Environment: real
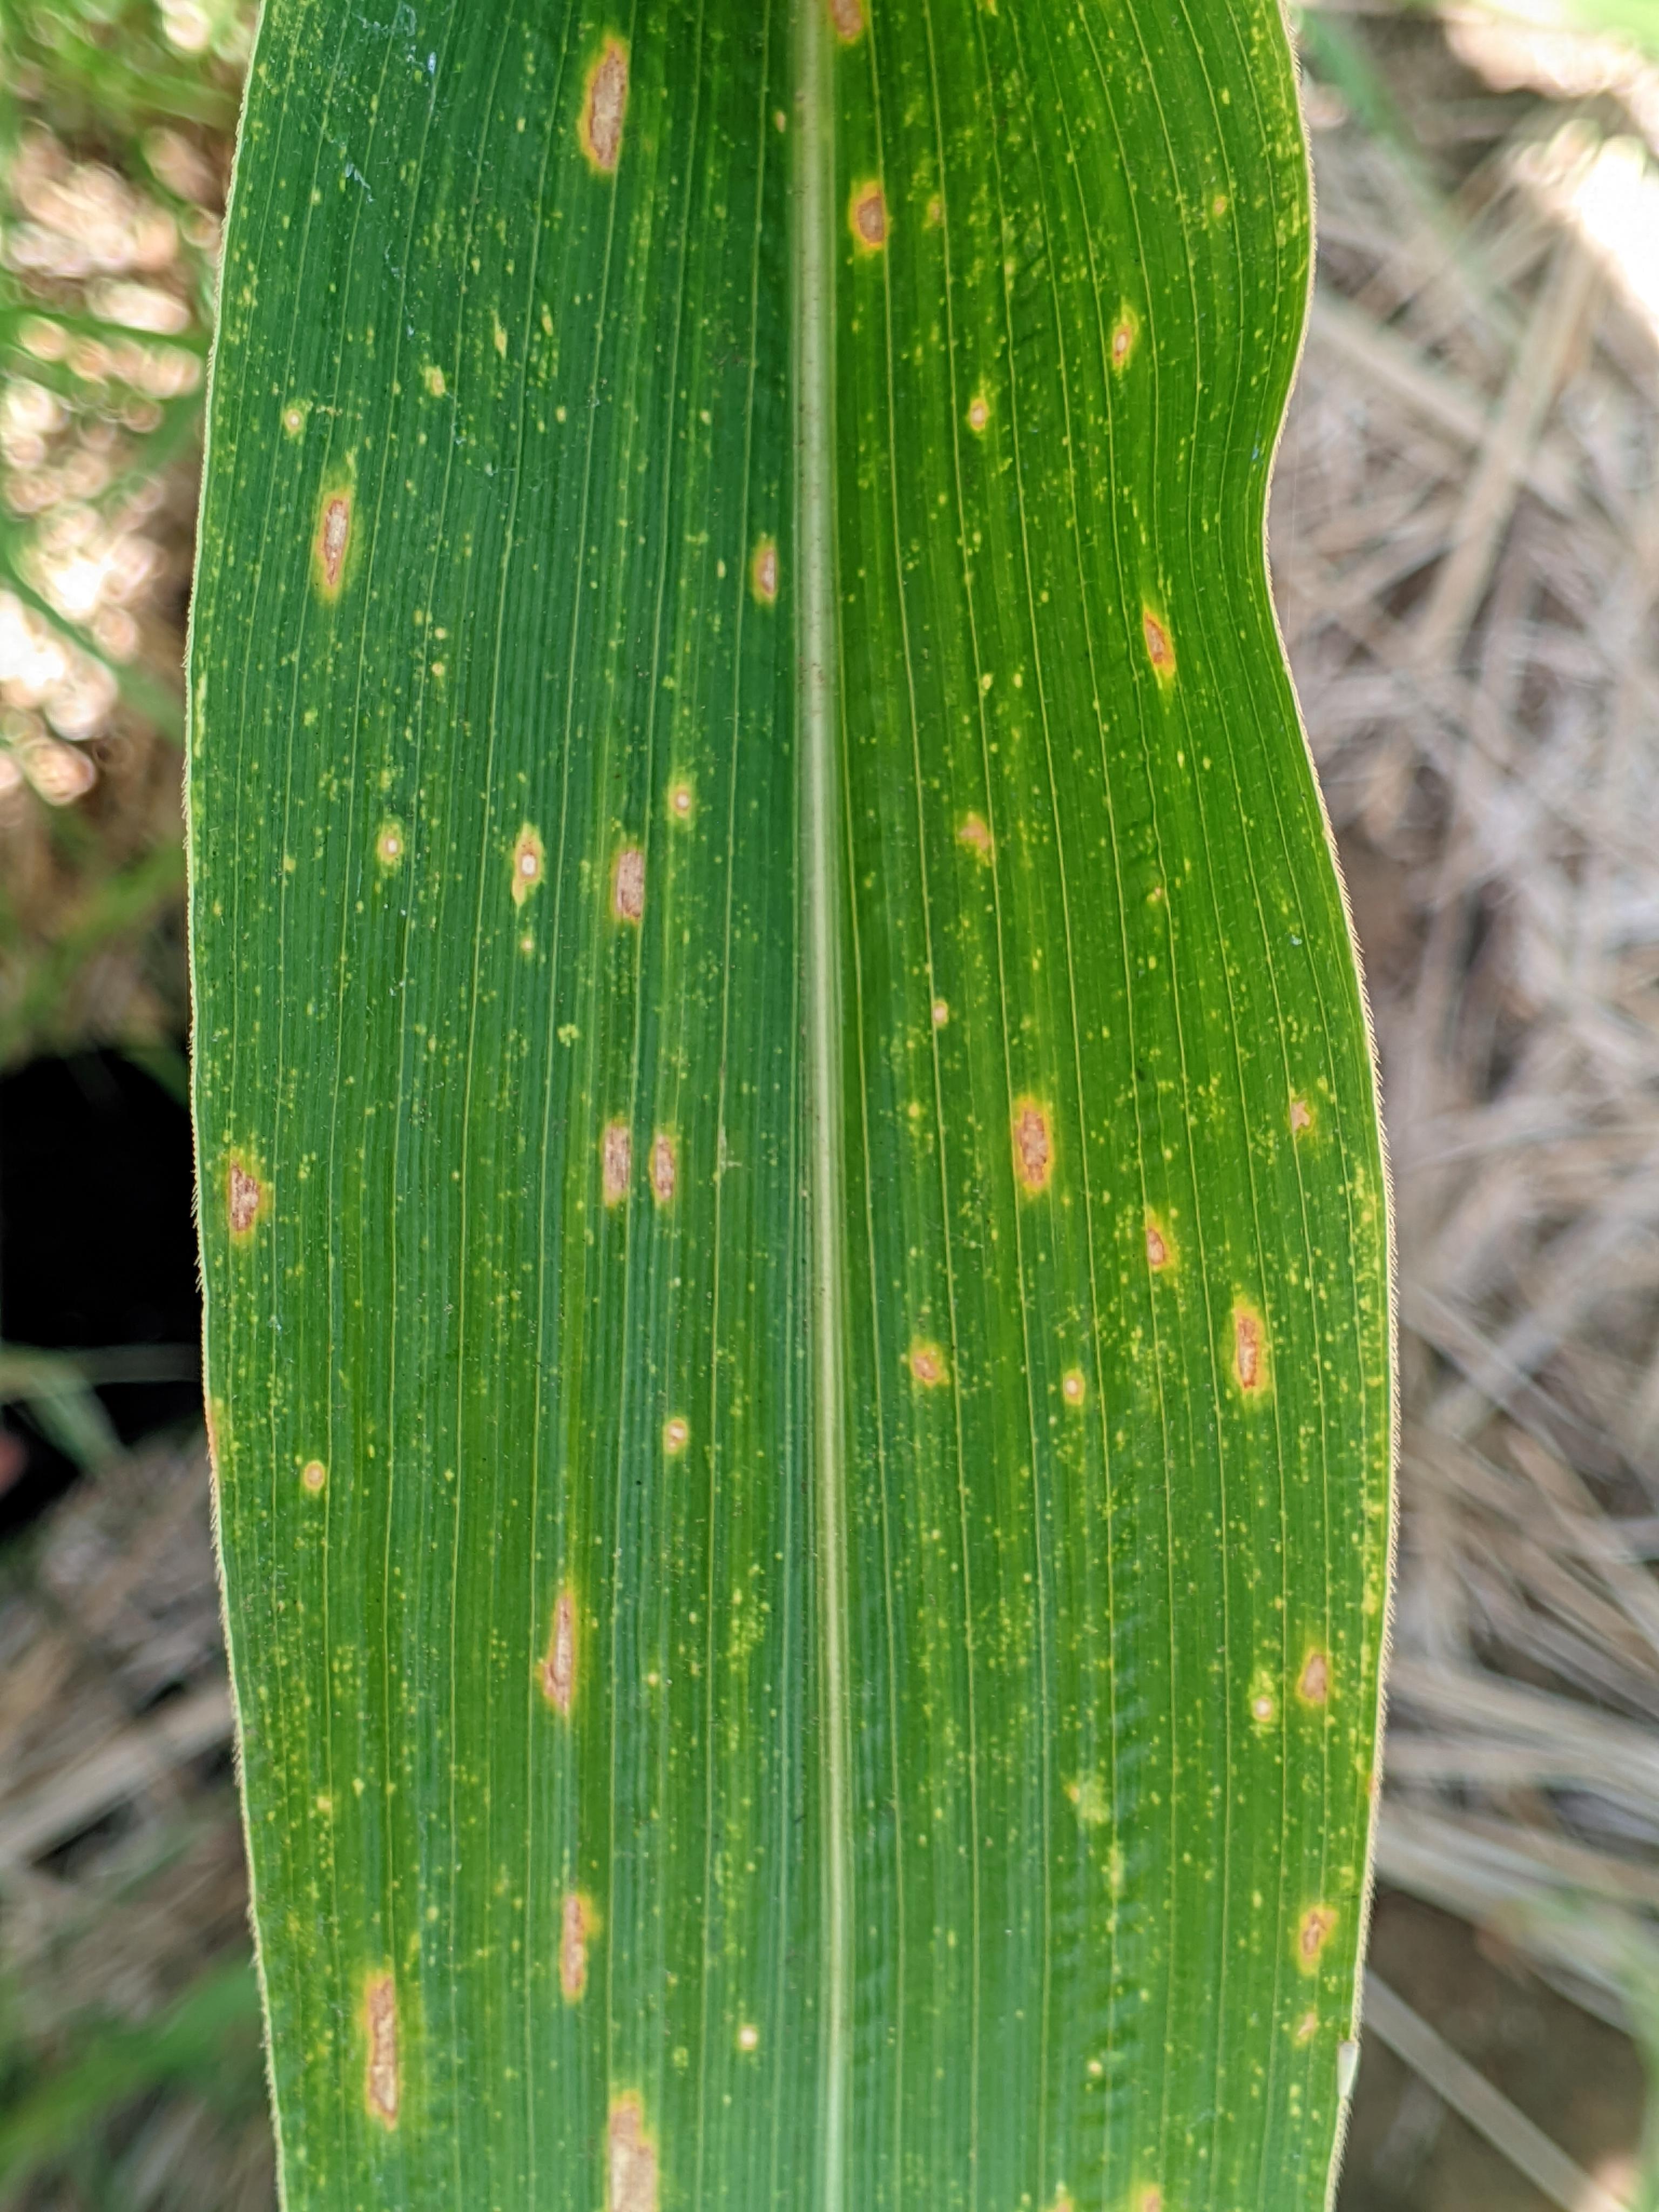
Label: gray_leaf_spot